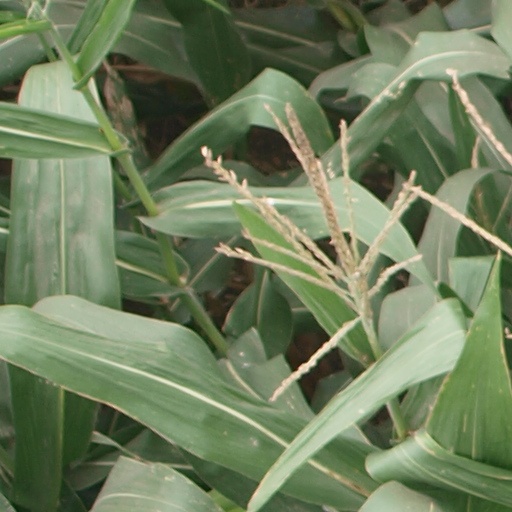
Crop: maize; corn